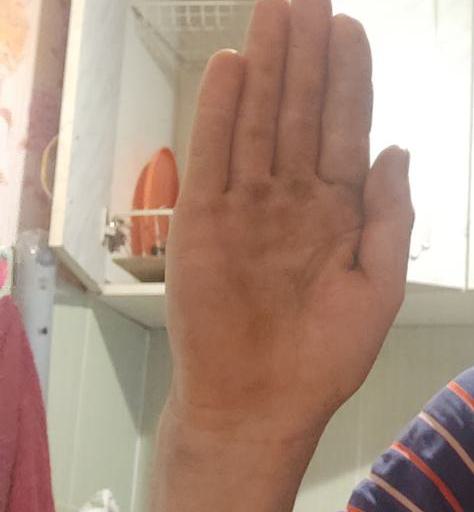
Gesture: stop